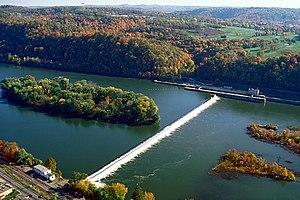
Harmar Township est un township, situé dans le comté d'Allegheny, en Pennsylvanie, aux États-Unis. En 2010, il comptait une population de 2 921 habitants.